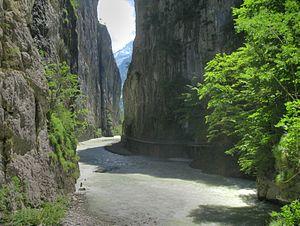
Les gorges de l’Aar sont des gorges situées sur le territoire de la commune de Meiringen, dans le canton de Berne, en Suisse.
Cette liste de gorges comprend des gorges terrestres et sous-marinnes. Les gorges terrestres sont triés par continent, puis par pays.